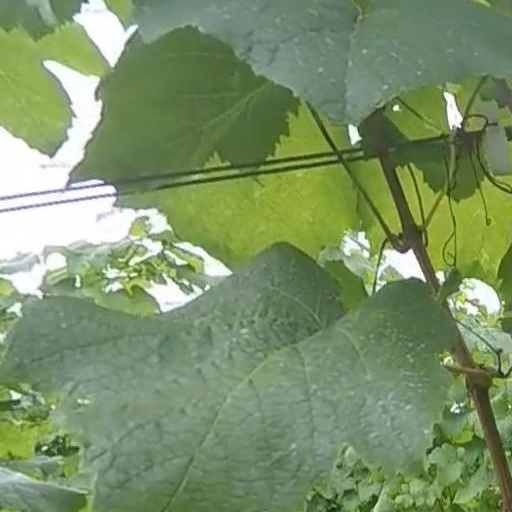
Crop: grape